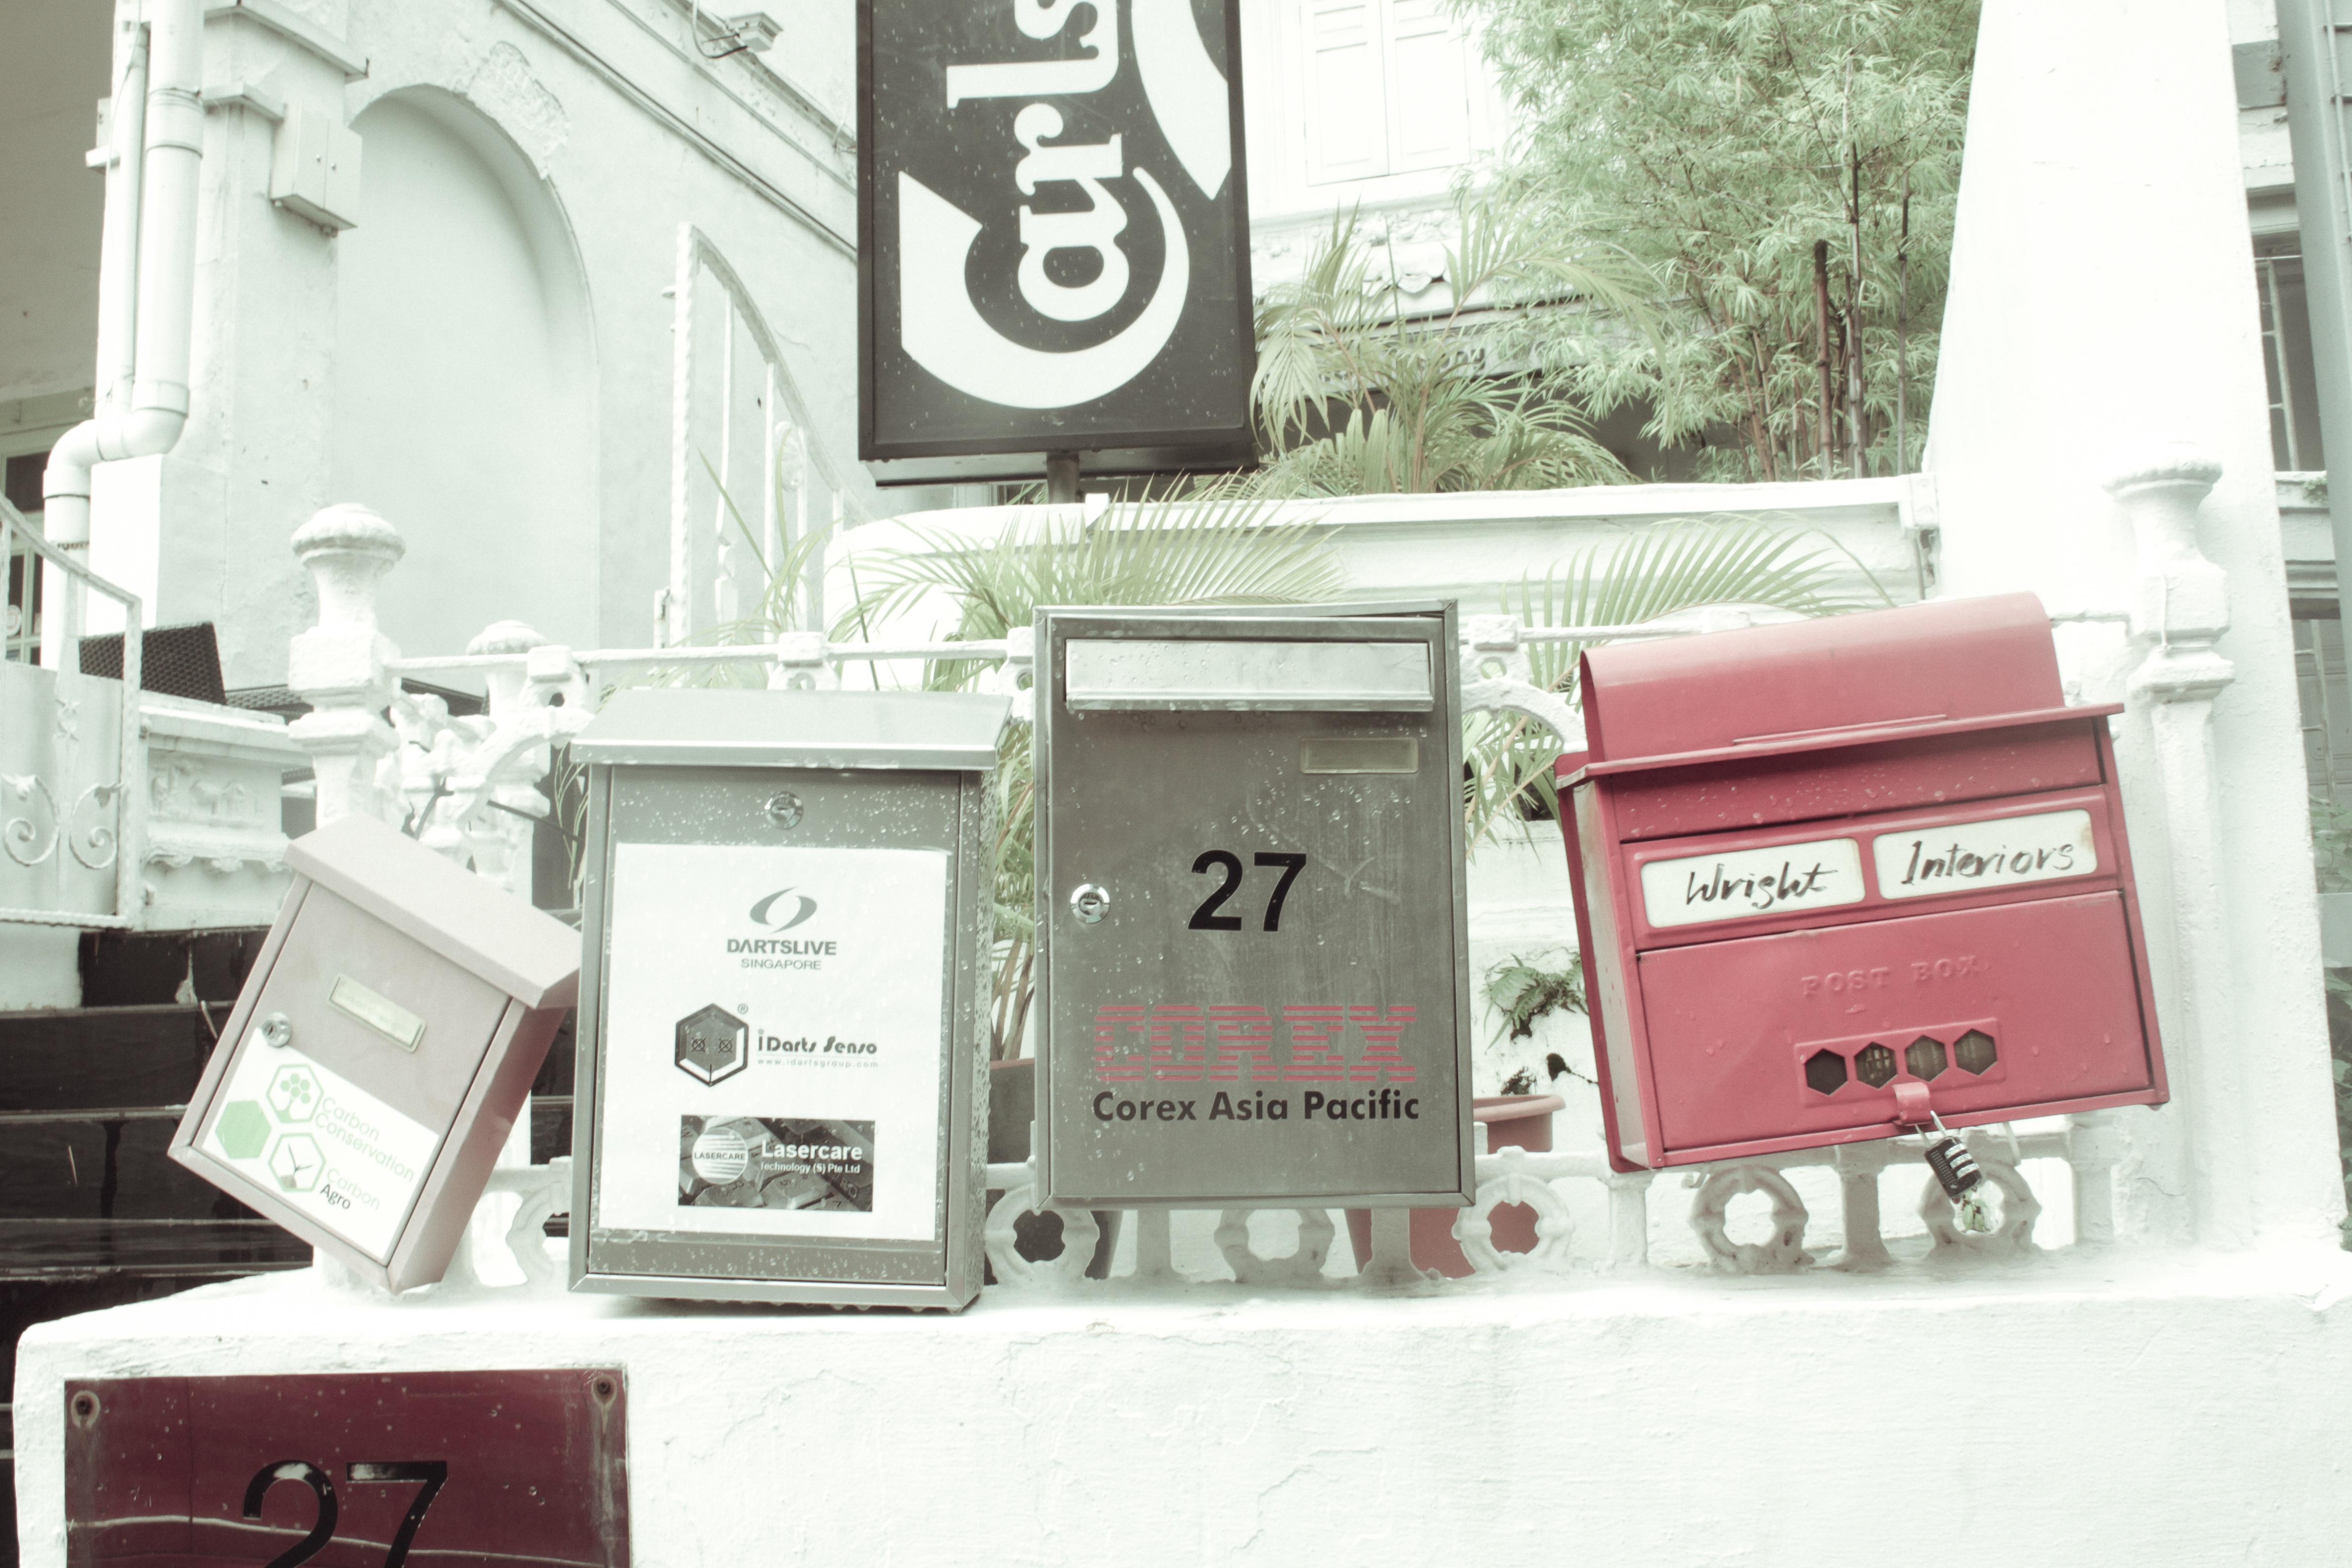
brand, cash